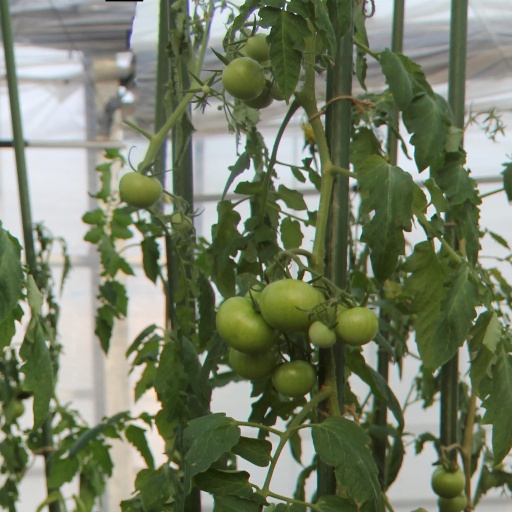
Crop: tomato